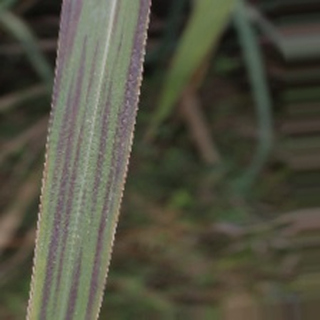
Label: sugarcane_bacterial_blight